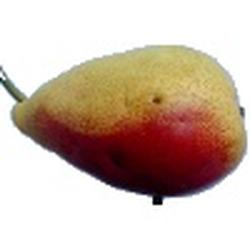
Label: Pear